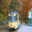
Label: streetcar